Dealing: Or the Berkeley-to-Boston Forty-Brick Lost-Bag Blues (film)

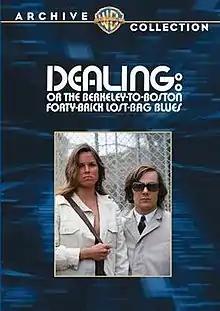
Warner Archive DVD-R cover

Dealing: Or the Berkeley-to-Boston Forty-Brick Lost-Bag Blues is a 1972 film based on the 1970 by Michael Crichton and Douglas Crichton, published under the pseudonym Michael Douglas.